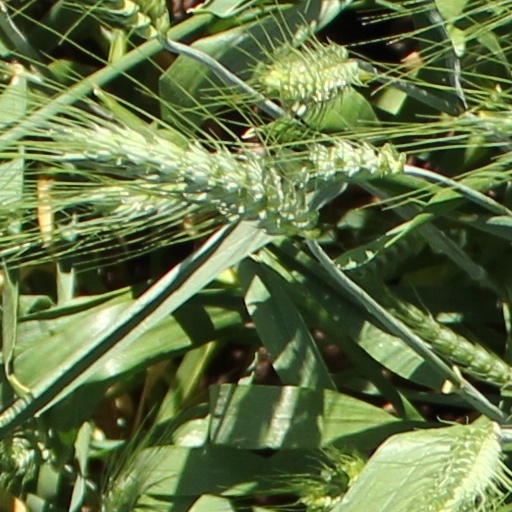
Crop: wheat